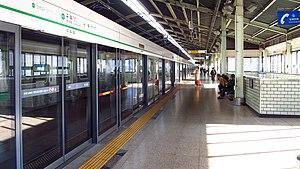
Guui est une station sur la ligne 2 du métro de Séoul, dans l'arrondissement de Gwangjin-gu. Elle est surnommée "Mairie de Gwangjin-gu" dû à sa proximité avec celle-ci.